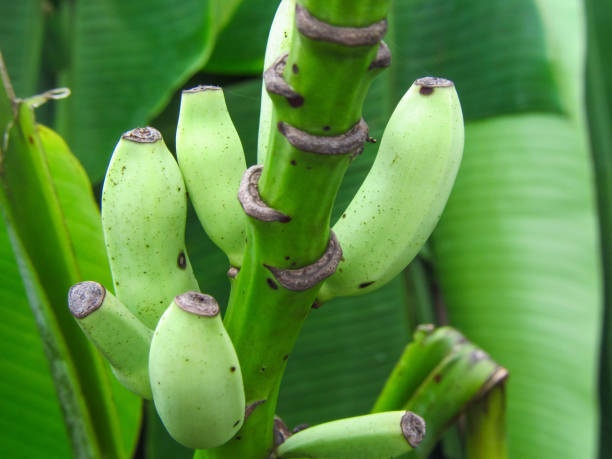
Label: banana